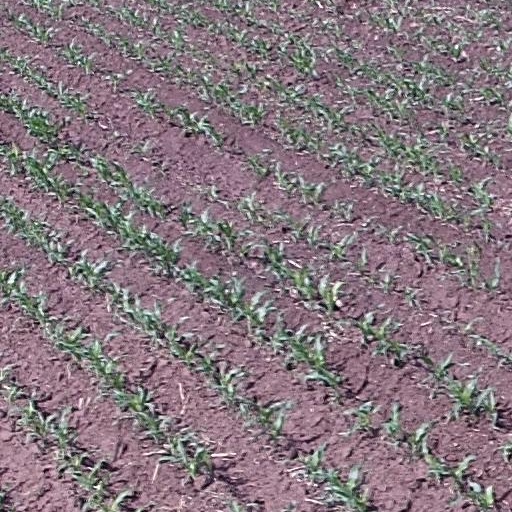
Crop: maize; corn